Johann Franz Drège

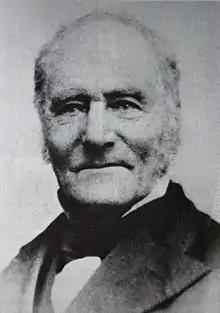

Johann Fran(t)z Drège (or Jean François Drège) (25 March 1794 Altona, Duchy of Holstein – 3 February 1881 Altona, Hamburg, Germany), commonly referred to by his standard botanical author abbreviation Drège, was a German horticulturalist, botanical collector and explorer of Huguenot descent.